North Atlantic right whale

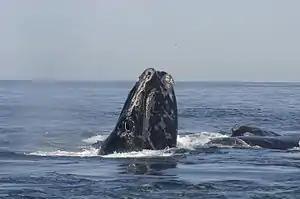
"SAG" (Surface Active Group)

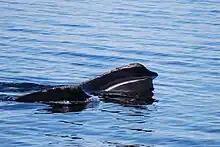
Skim feeding

Aside from mating activities performed by groups of single female and several males, so called SAG (Surface Active Group), North Atlantic right whales seem less active compared to subspecies in southern hemisphere. However, this could be due to intense difference in number of surviving individuals, especially calves that tend to be more curious and playful than adults, and small amount of observations. They are also known to interact with other baleen whales especially with Humpback whales or Bottlenose dolphins.